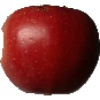
Label: Apple Braeburn 1